Yverdon-les-Bains

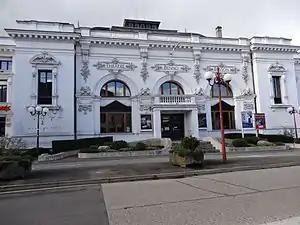
<a href="http%3A//www.tbb-yverdon.ch">Benno Besson Theatre

From the , 8,628 or 35.4% belonged to the Swiss Reformed Church, while 7,489 or 30.7% were Roman Catholic. Of the rest of the population, there were 835 members of an Orthodox church (or about 3.43% of the population), there were 28 individuals (or about 0.11% of the population) who belonged to the Christian Catholic Church, and there were 1,389 individuals (or about 5.70% of the population) who belonged to another Christian church.